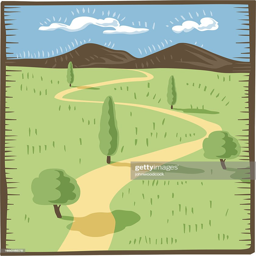
road in a countryside : vector art